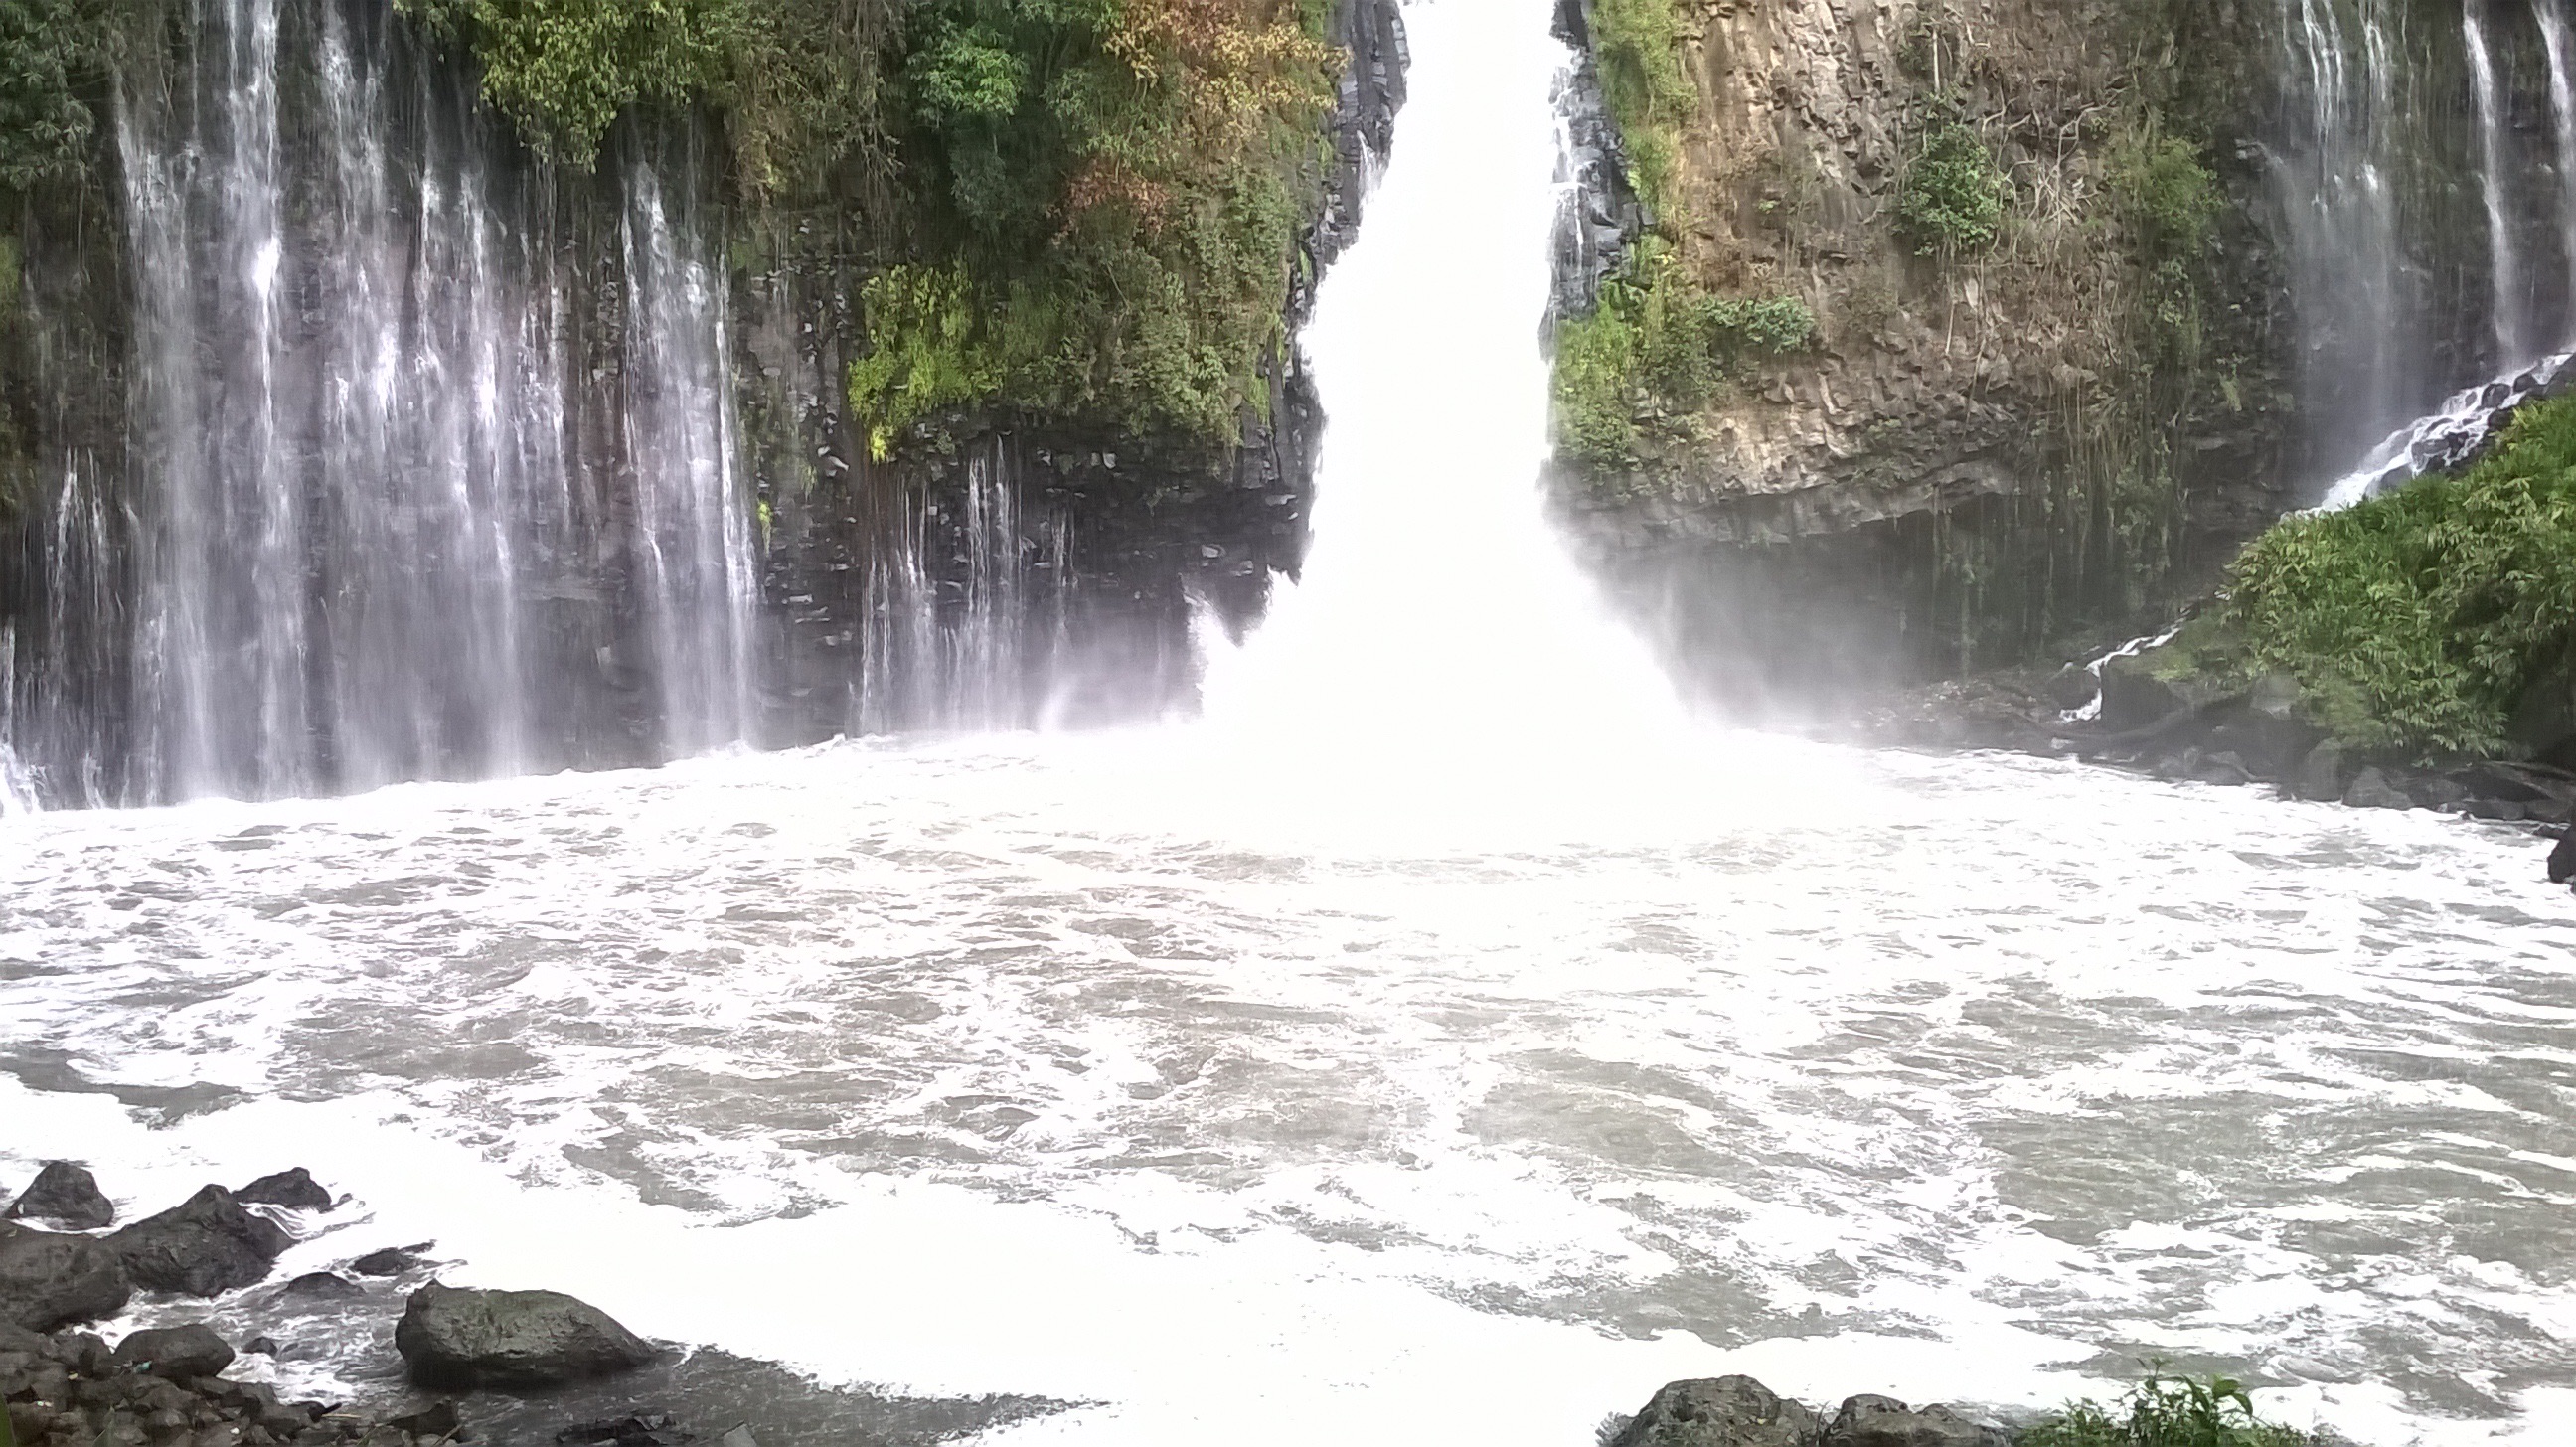
waterfall, stream, rapid, body of water, ravine, wasserfall, water feature, watercourse, water resources